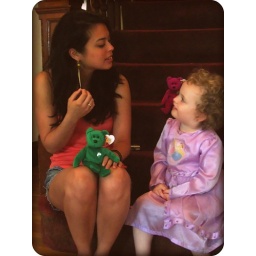
Always the best seat in the house